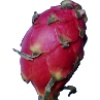
Label: Pitahaya Red 1